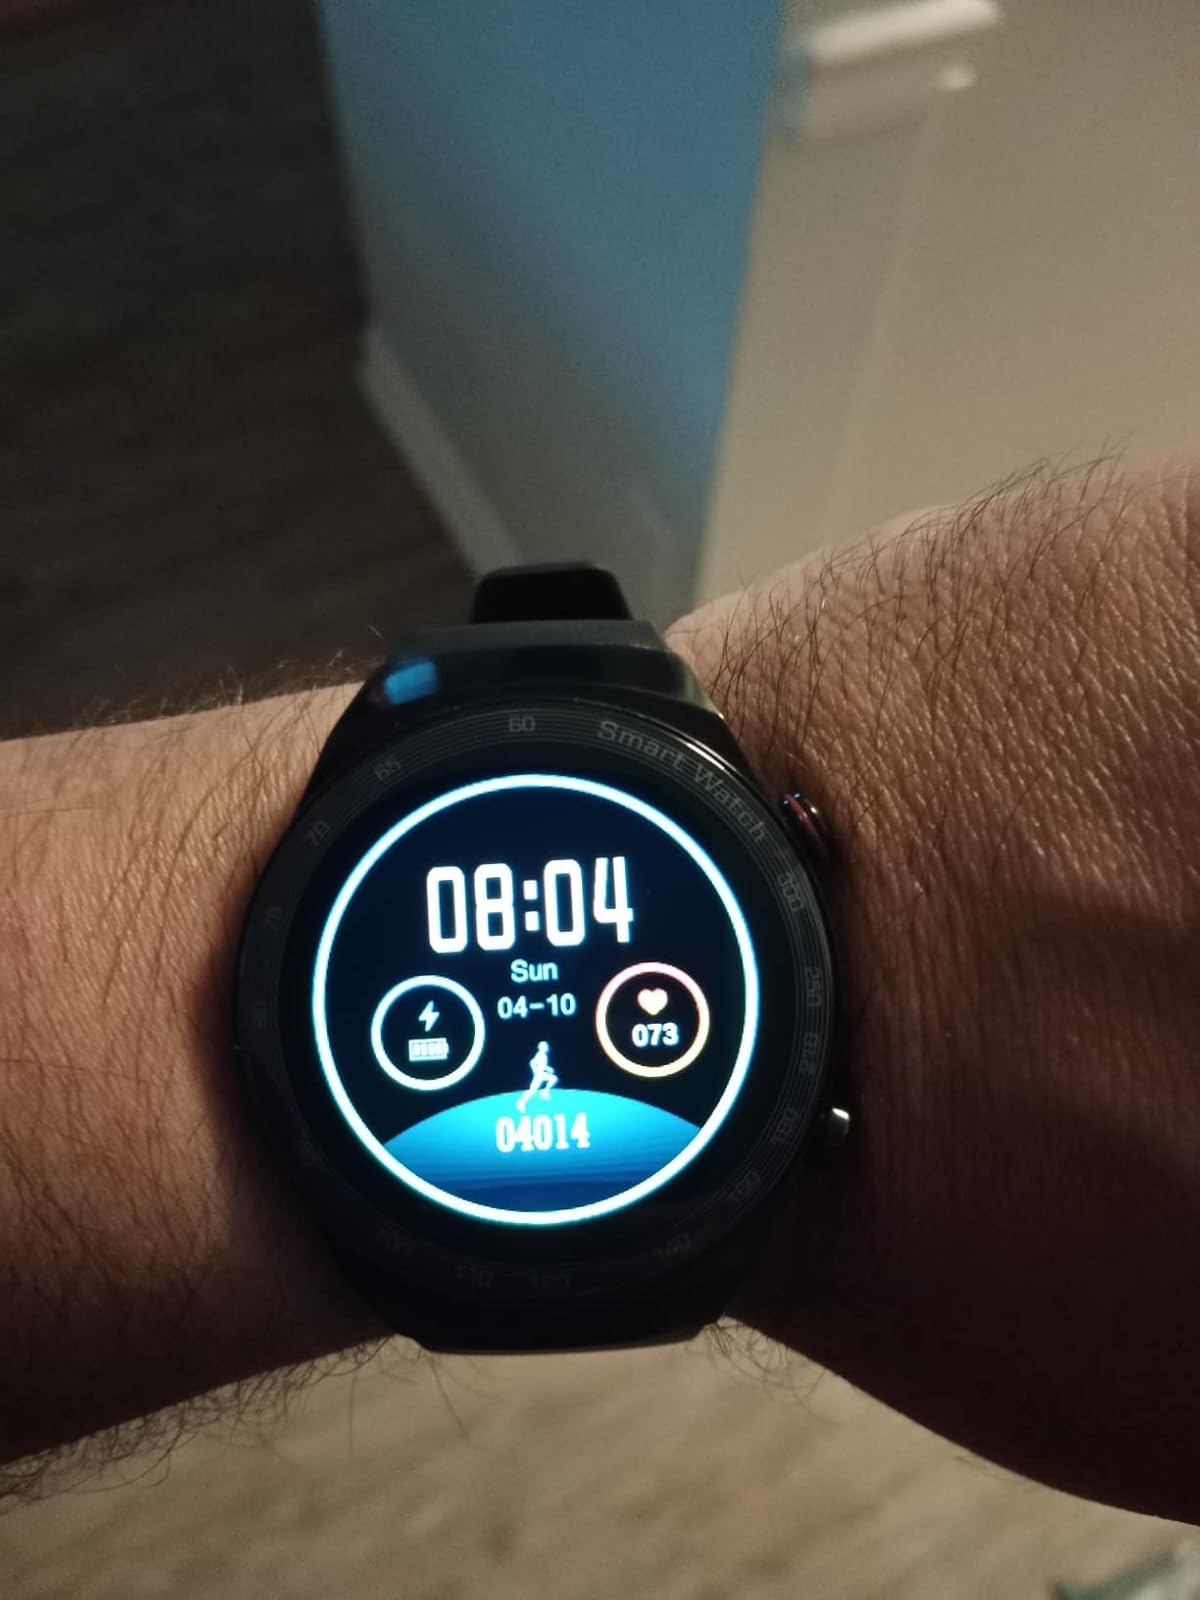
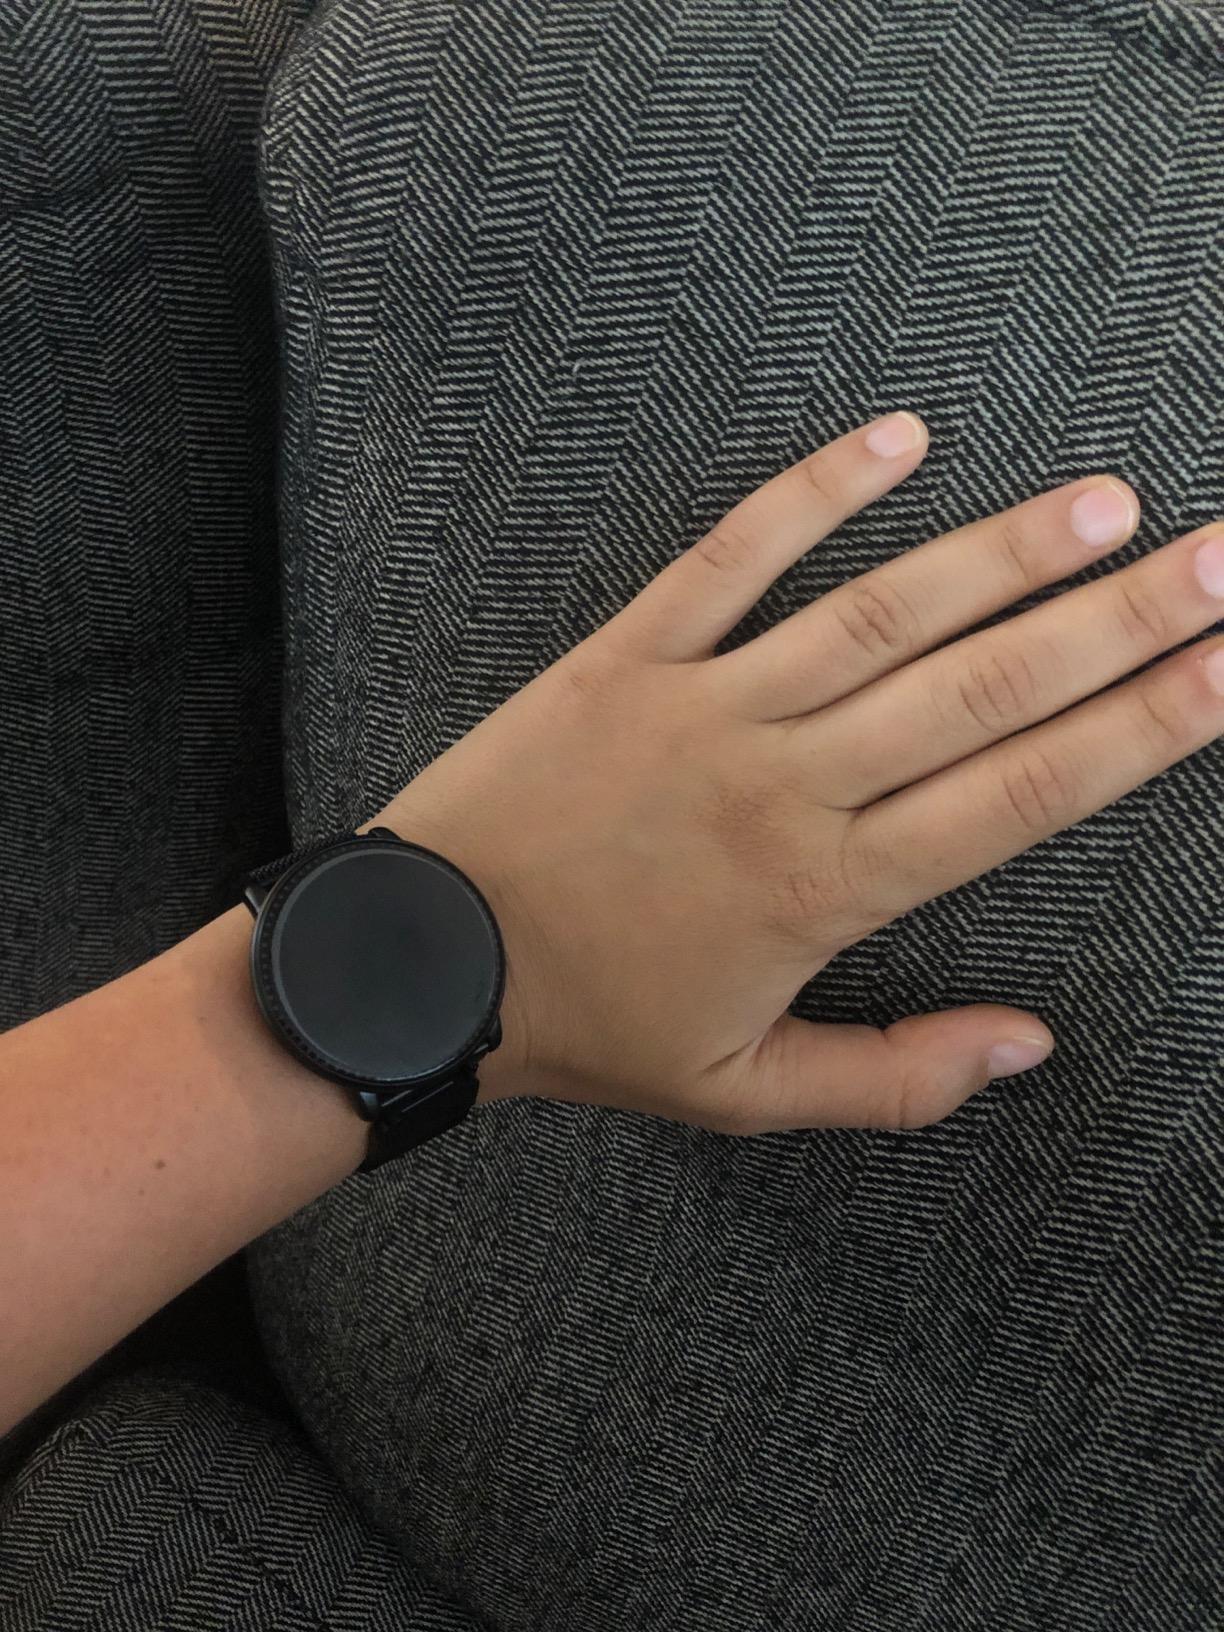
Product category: smartwatch
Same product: no